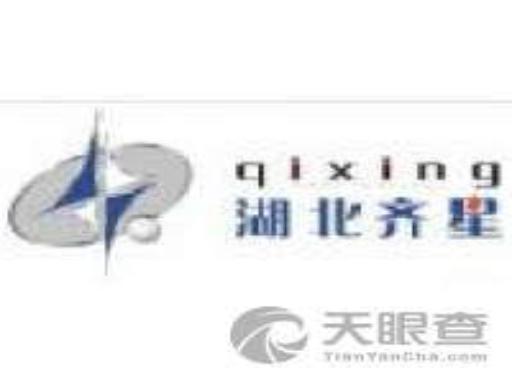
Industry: Others